Cozy (song)

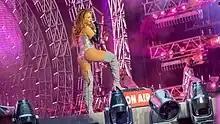
Beyoncé performing "Cozy" on the Renaissance World Tour in 2023

Beyoncé first performed "Cozy" in Stockholm, Sweden on the opening night of the Renaissance World Tour. The song takes place in the robotic-themed "Renaissance" act of the tour and transitioned from "I'm That Girl", like on the album. The performance begins with a dance intro with Beyoncé moving robotically alongside two mechanical arms resembling frames. During this intro, there are spoken vocals by Kevin Jz Prodigy, a ballroom commentator and elements borrowed from "Pure/Honey" and “Virgo’s Groove”. Throughout the performance, there is a pink colored holograph reading off some of the song's lyrics.